Anatinae

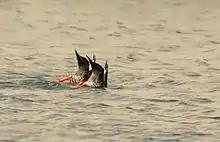
Spot-billed ducks dabbling

The three known genera and four known species of moa-nalos all became extinct around AD 1000. They formerly occurred on the Hawaiian Islands and were derived from dabbling ducks, possibly even from a close ancestor of the mallard: